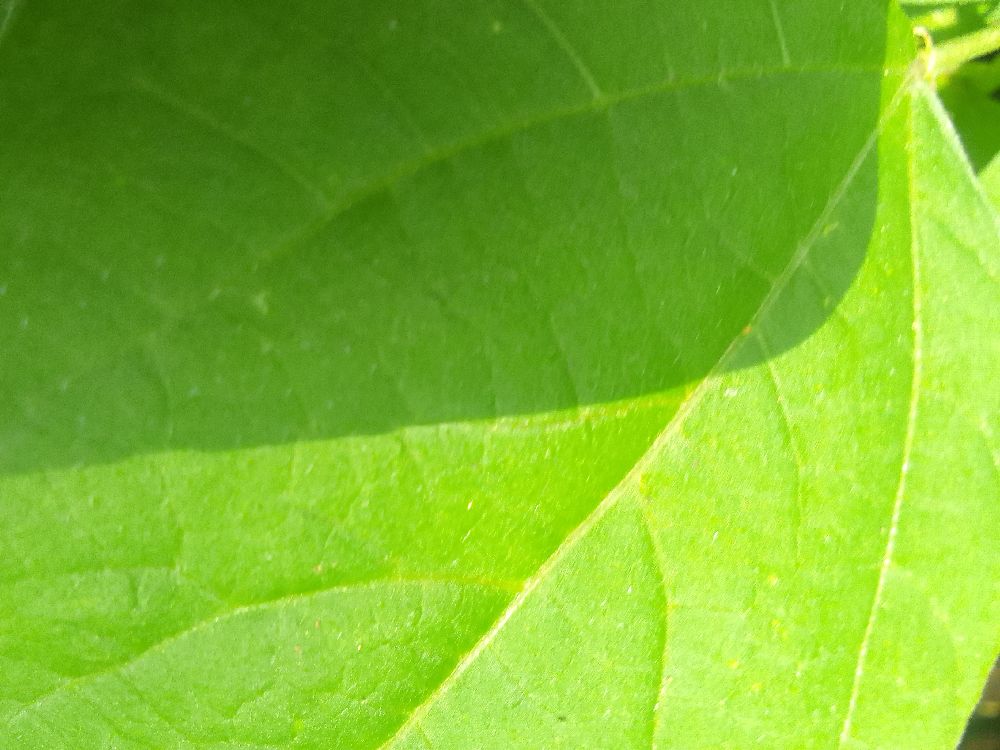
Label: healthy